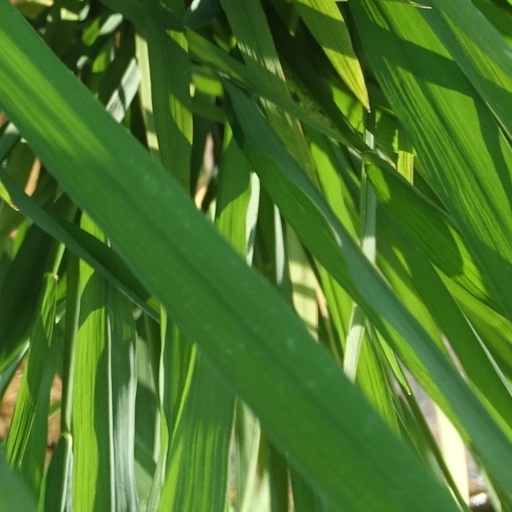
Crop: rice